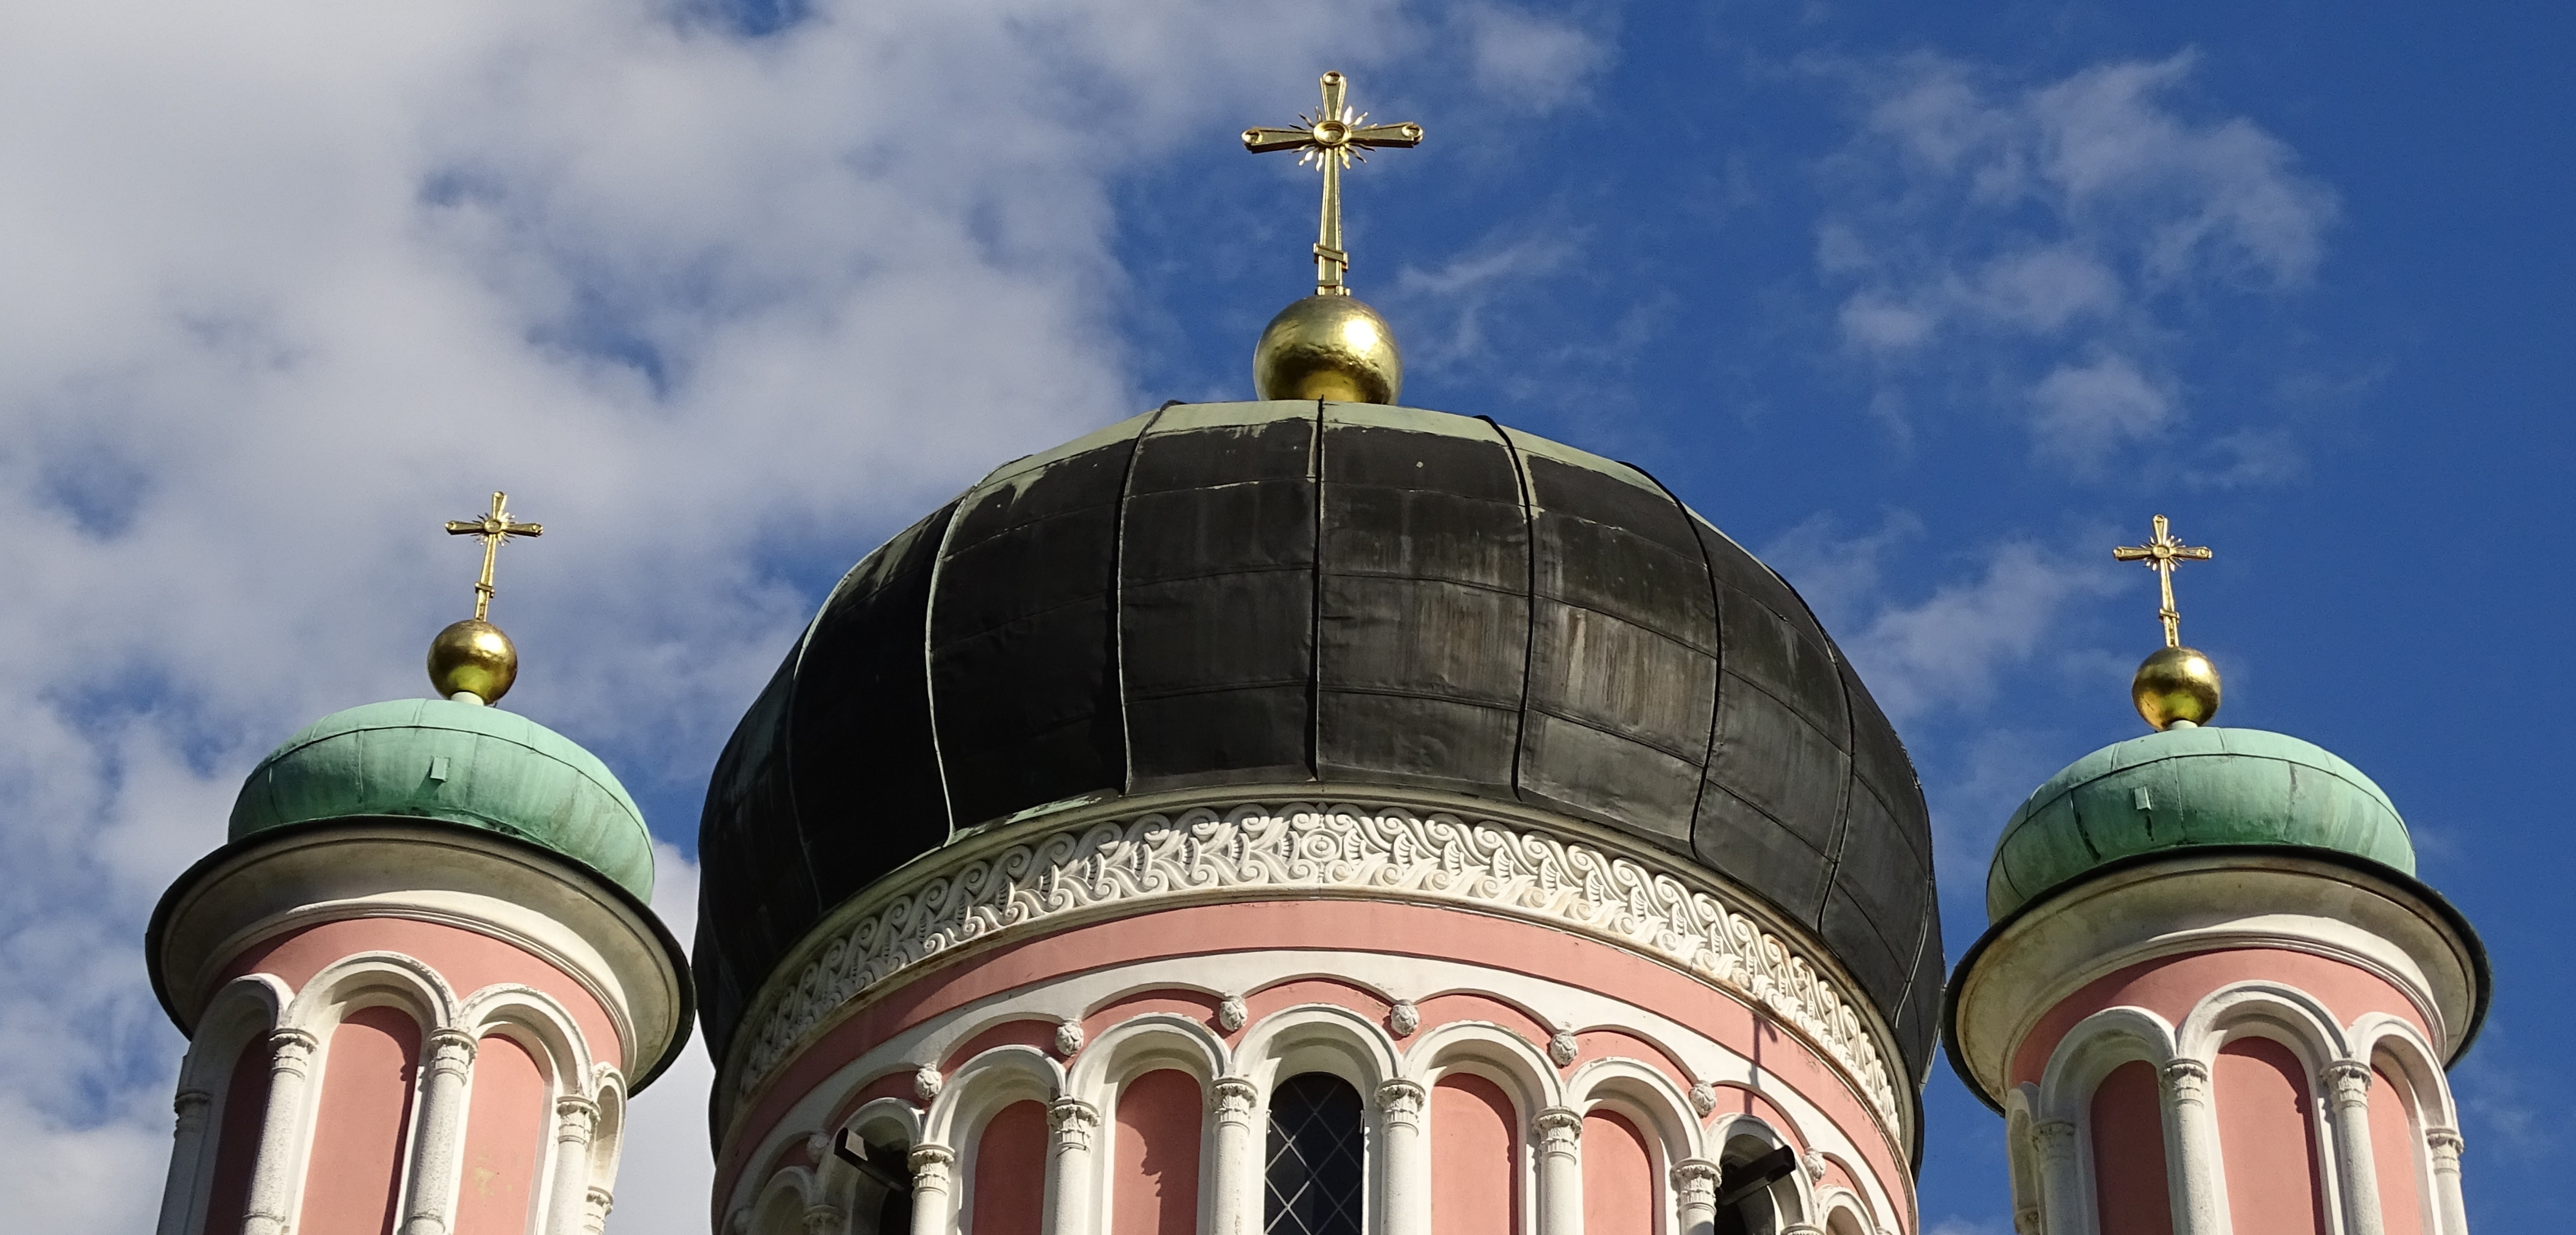
window, building, tower, park, landmark, church, cathedral, place of worship, places of interest, steeple, monastery, mosque, germany, tourist attraction, dome, historically, potsdam, aleksandrovka, closed sanssouci, sanssoucci, byzantine architecture